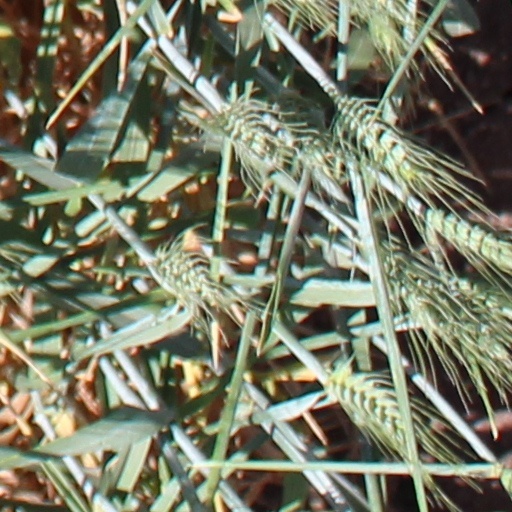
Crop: wheat